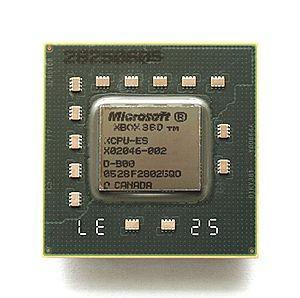
"Le Xenon est un processeur central utilisé dans la console de jeu Xbox 360. Le processeur, connu sous le nom de code interne ""Waternoose"" chez IBM, et ""XCPU"" chez Microsoft, est basé sur une architecture de jeu d'instructions en 64 bits PowerPC d'IBM, constituée de trois cœurs de processeurs indépendants sur une même die. Ces trois cœurs sont des versions légèrement modifiées du groupe PPE CBE dans le processeur Cell, qui a été conçu spécifiquement pour la PlayStation 3 de Sony. Chaque cœur a deux threads matériels symétriques, pour un total de six threads matériels disponibles pour les jeux. Chaque cœur individuel contient aussi 8 KiB de cache d'instructions de premier niveau et 8 KiB de cache de données de premier niveau.